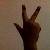
The image shows a hand gesture representing the number 3 in Indian Sign Language.